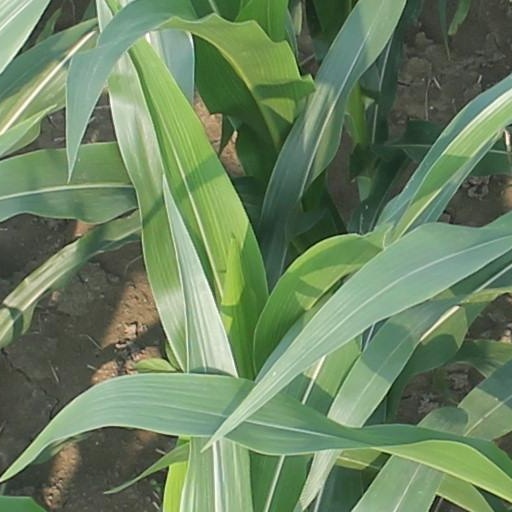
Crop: maize; corn